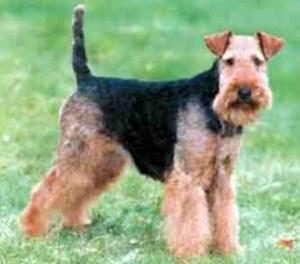
Lakeland_terrier